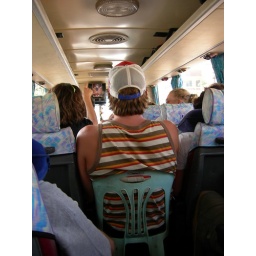
The bus to Vang Vieng and the 2 poor guys forced to sit on plastic chairs in the center aisle